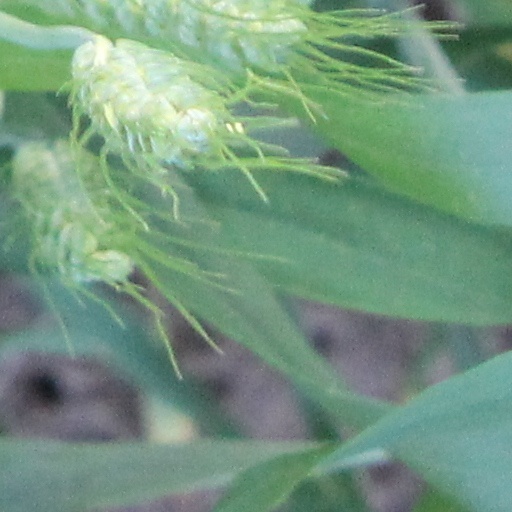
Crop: wheat